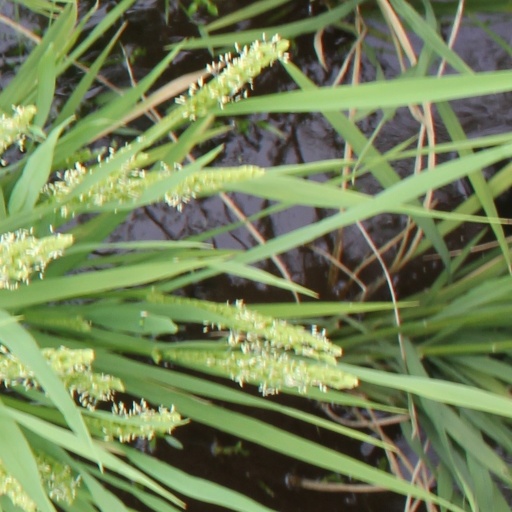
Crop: rice